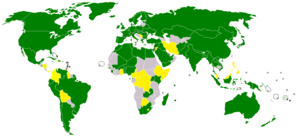
Ydre rum-traktaten
     underskrevet og ratificeret      underskrevet
Ydre rum-traktaten, som formelt kaldes traktaten for principper vedrørende aktiviteter for lande for udforskning og brug af det ydre rum, inklusiv Månen og himmellegemer i rummet, er en traktat, som fungerer som basis for international lov i rummet. Traktatet blev underskrevet af USA, Storbritannien og Sovjetunionen den 27. januar 1967 og trådte i kraft den 10. oktober 1967. Januar 2007 har 98 lande underskrevet og ratificeret traktaten, mens yderligere 27 har underskrevet, men ikke ratificeret den.